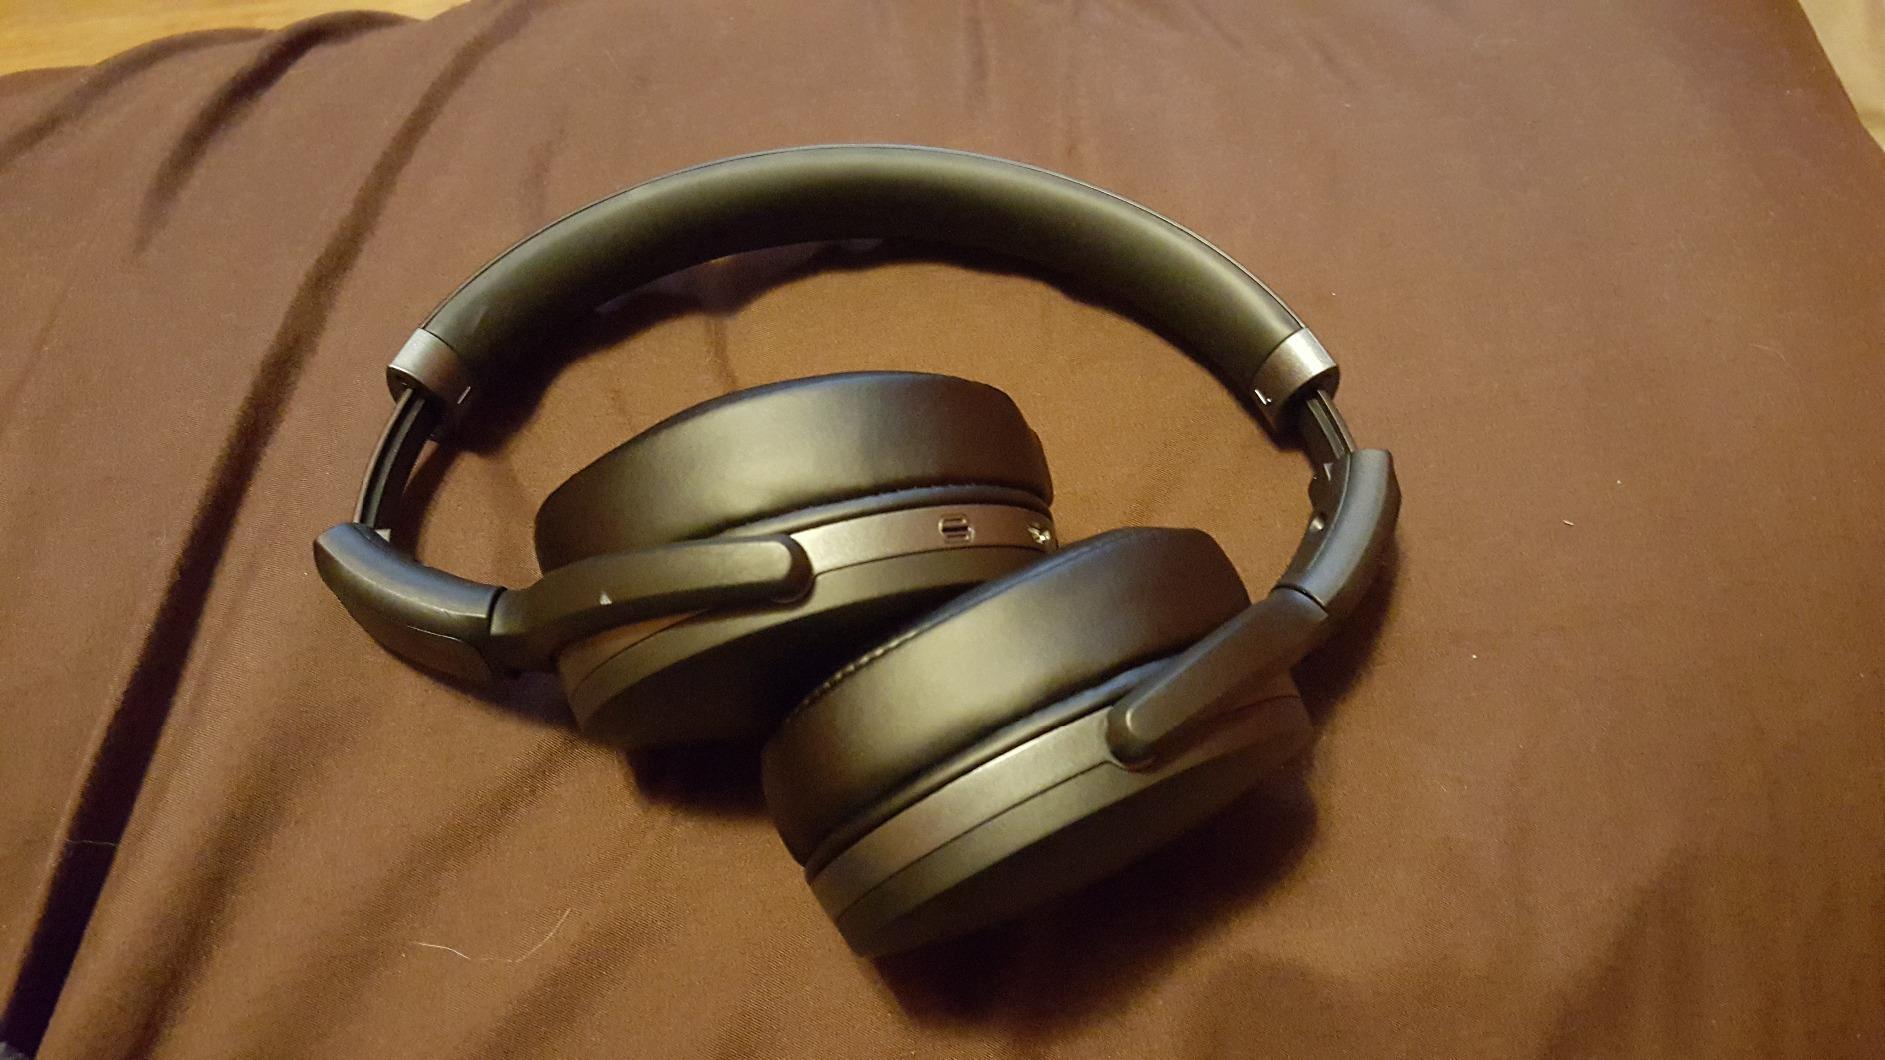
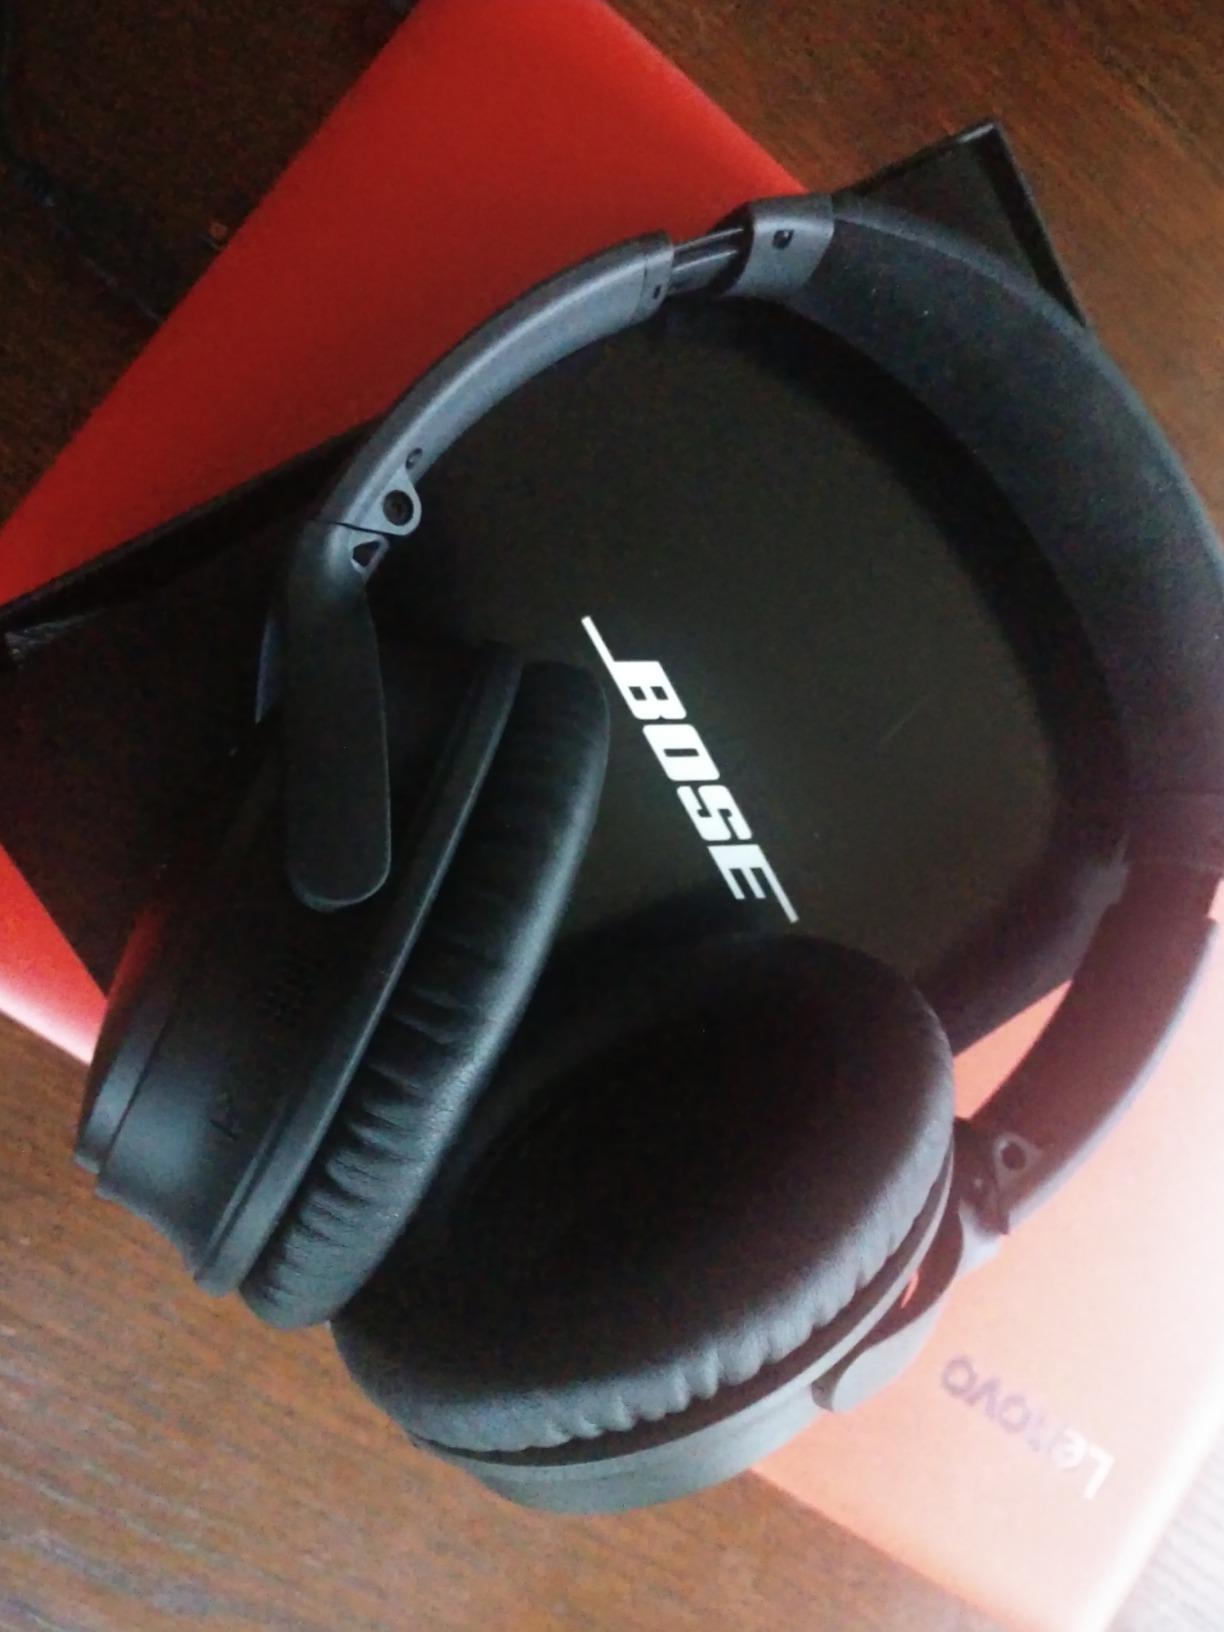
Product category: headphones
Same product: no